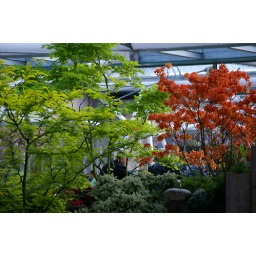
in the green house